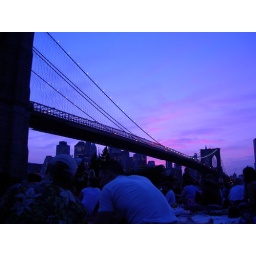
purple sky over the east river and manhattan